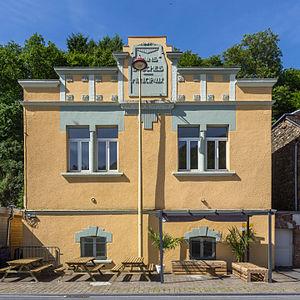
Monthermé est une commune française, située dans le département des Ardennes en région Grand Est.